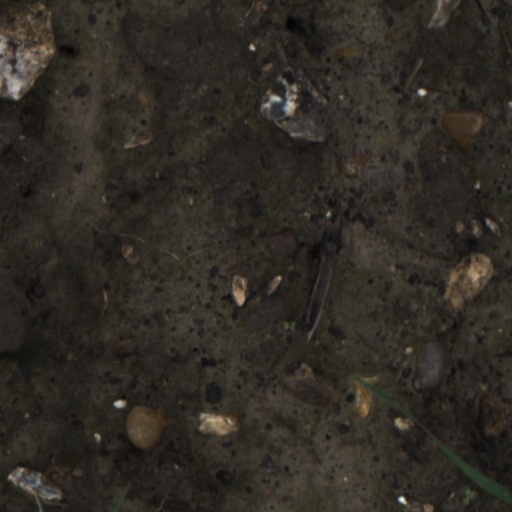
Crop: wheat